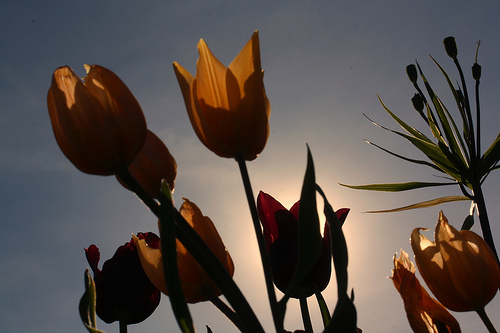
Flower: tulip